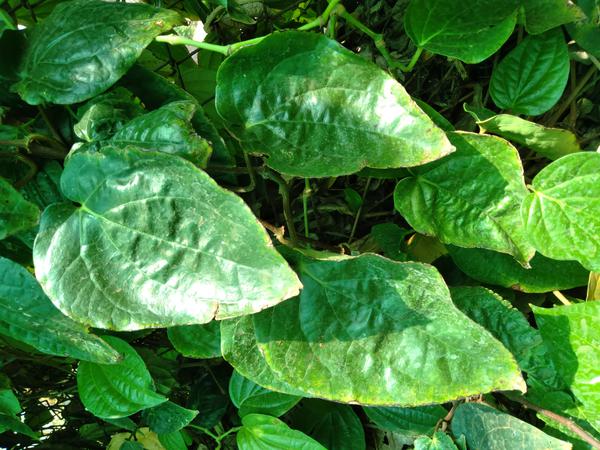
Plant: Betel